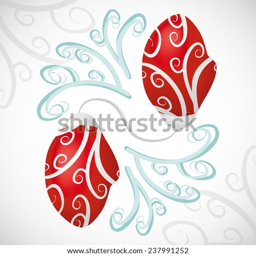
mittens of film character with a pattern .